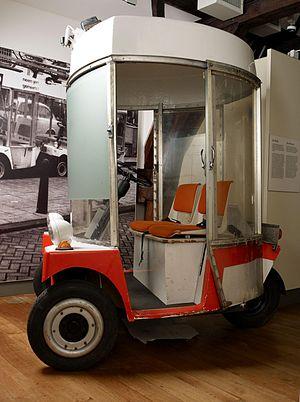
Le witkar était un tricycle électrique à deux places et l'une des premières expériences d'autopartage au monde. Inauguré en 1974 à Amsterdam, il fut arrêté en 1986 par manque de soutien des autorités.